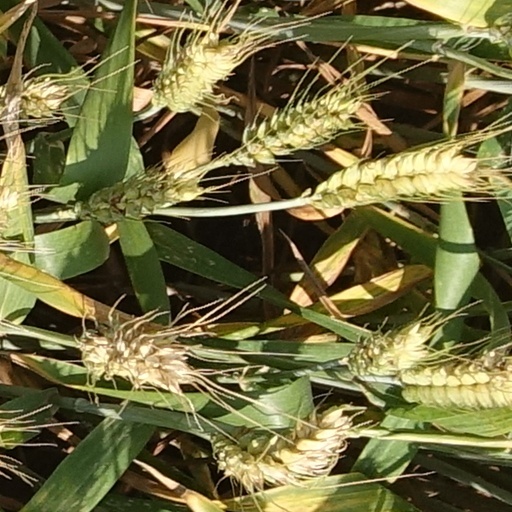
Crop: wheat